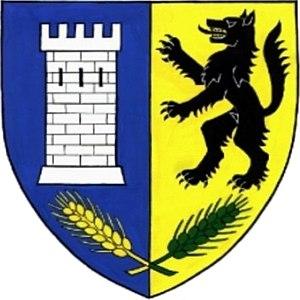
La frontière entre l'Autriche et la Slovaquie est la frontière séparant l'Autriche et la Slovaquie. Elle suit sur une petite partie le cours du Danube et celui de la Morava. Son tracé actuel a été fixé au lendemain de la Seconde Guerre mondiale, incorporant des territoires ayant permis ultérieurement la construction d'une partie du quartier de Bratislava Petržalka.